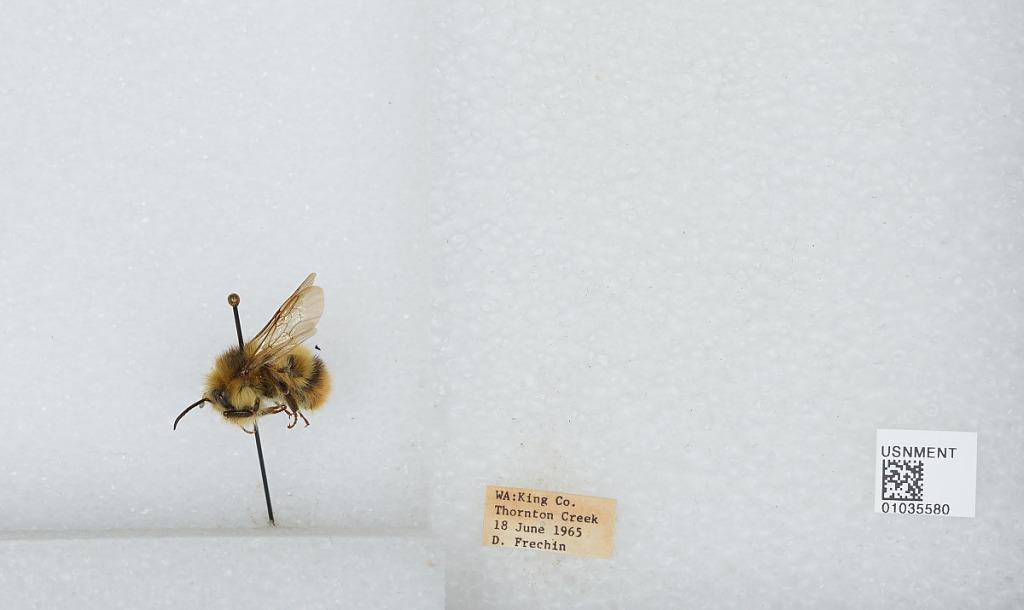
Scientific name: Bombus (Pyrobombus) mixtus Cresson
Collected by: D. Frechin
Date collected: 1965-6-18
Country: United States
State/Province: Washington
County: King
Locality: Thornton Creek
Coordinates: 47.7031, -122.309